Bliss House (Denver)

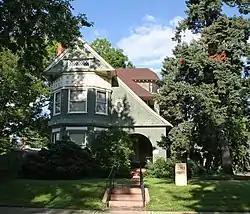

The Bliss House in the West Colfax neighborhood of Denver, Colorado, is a Queen Anne-style house built in 1890. It was listed on the National Register of Historic Places in 1982 as Building at 1389 Stuart Street.